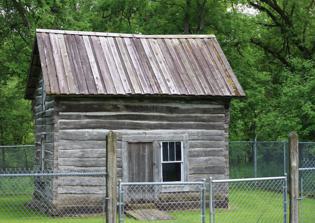
Building: Endreson Cabin
Country: United States of America
Year built: 1858
Historic house in Minnesota, United States United States historic place Lars and Guri Endreson House U.S. National Register of Historic Places The building in 2020 Show map of Minnesota Show map of the United States Location Off County Highway 5 near Willmar, Minnesota Coordinates 45°11′2″N 95°6′22.5″W / 45.18389°N 95.106250°W / 45.18389; -95.106250 Built 1921 NRHP reference No. 86001920 Added to NRHP July 24, 1986 The Endreson Cabin is a log cabin built about 1858 which has been preserved as a museum near Willmar, Minnesota , United States. It was listed on the National Register of Historic Places in 1986 as the Lars and Guri Endreson House , after the Norwegian-American immigrants who built it. It is one of the oldest buildings on its original site in Kandiyohi County and a rare vestige of its Euro-American settlement prior to the Dakota War of 1862 , in which numerous pioneers were killed (including two Endresons) and most of the rest abandoned the area for several years. References